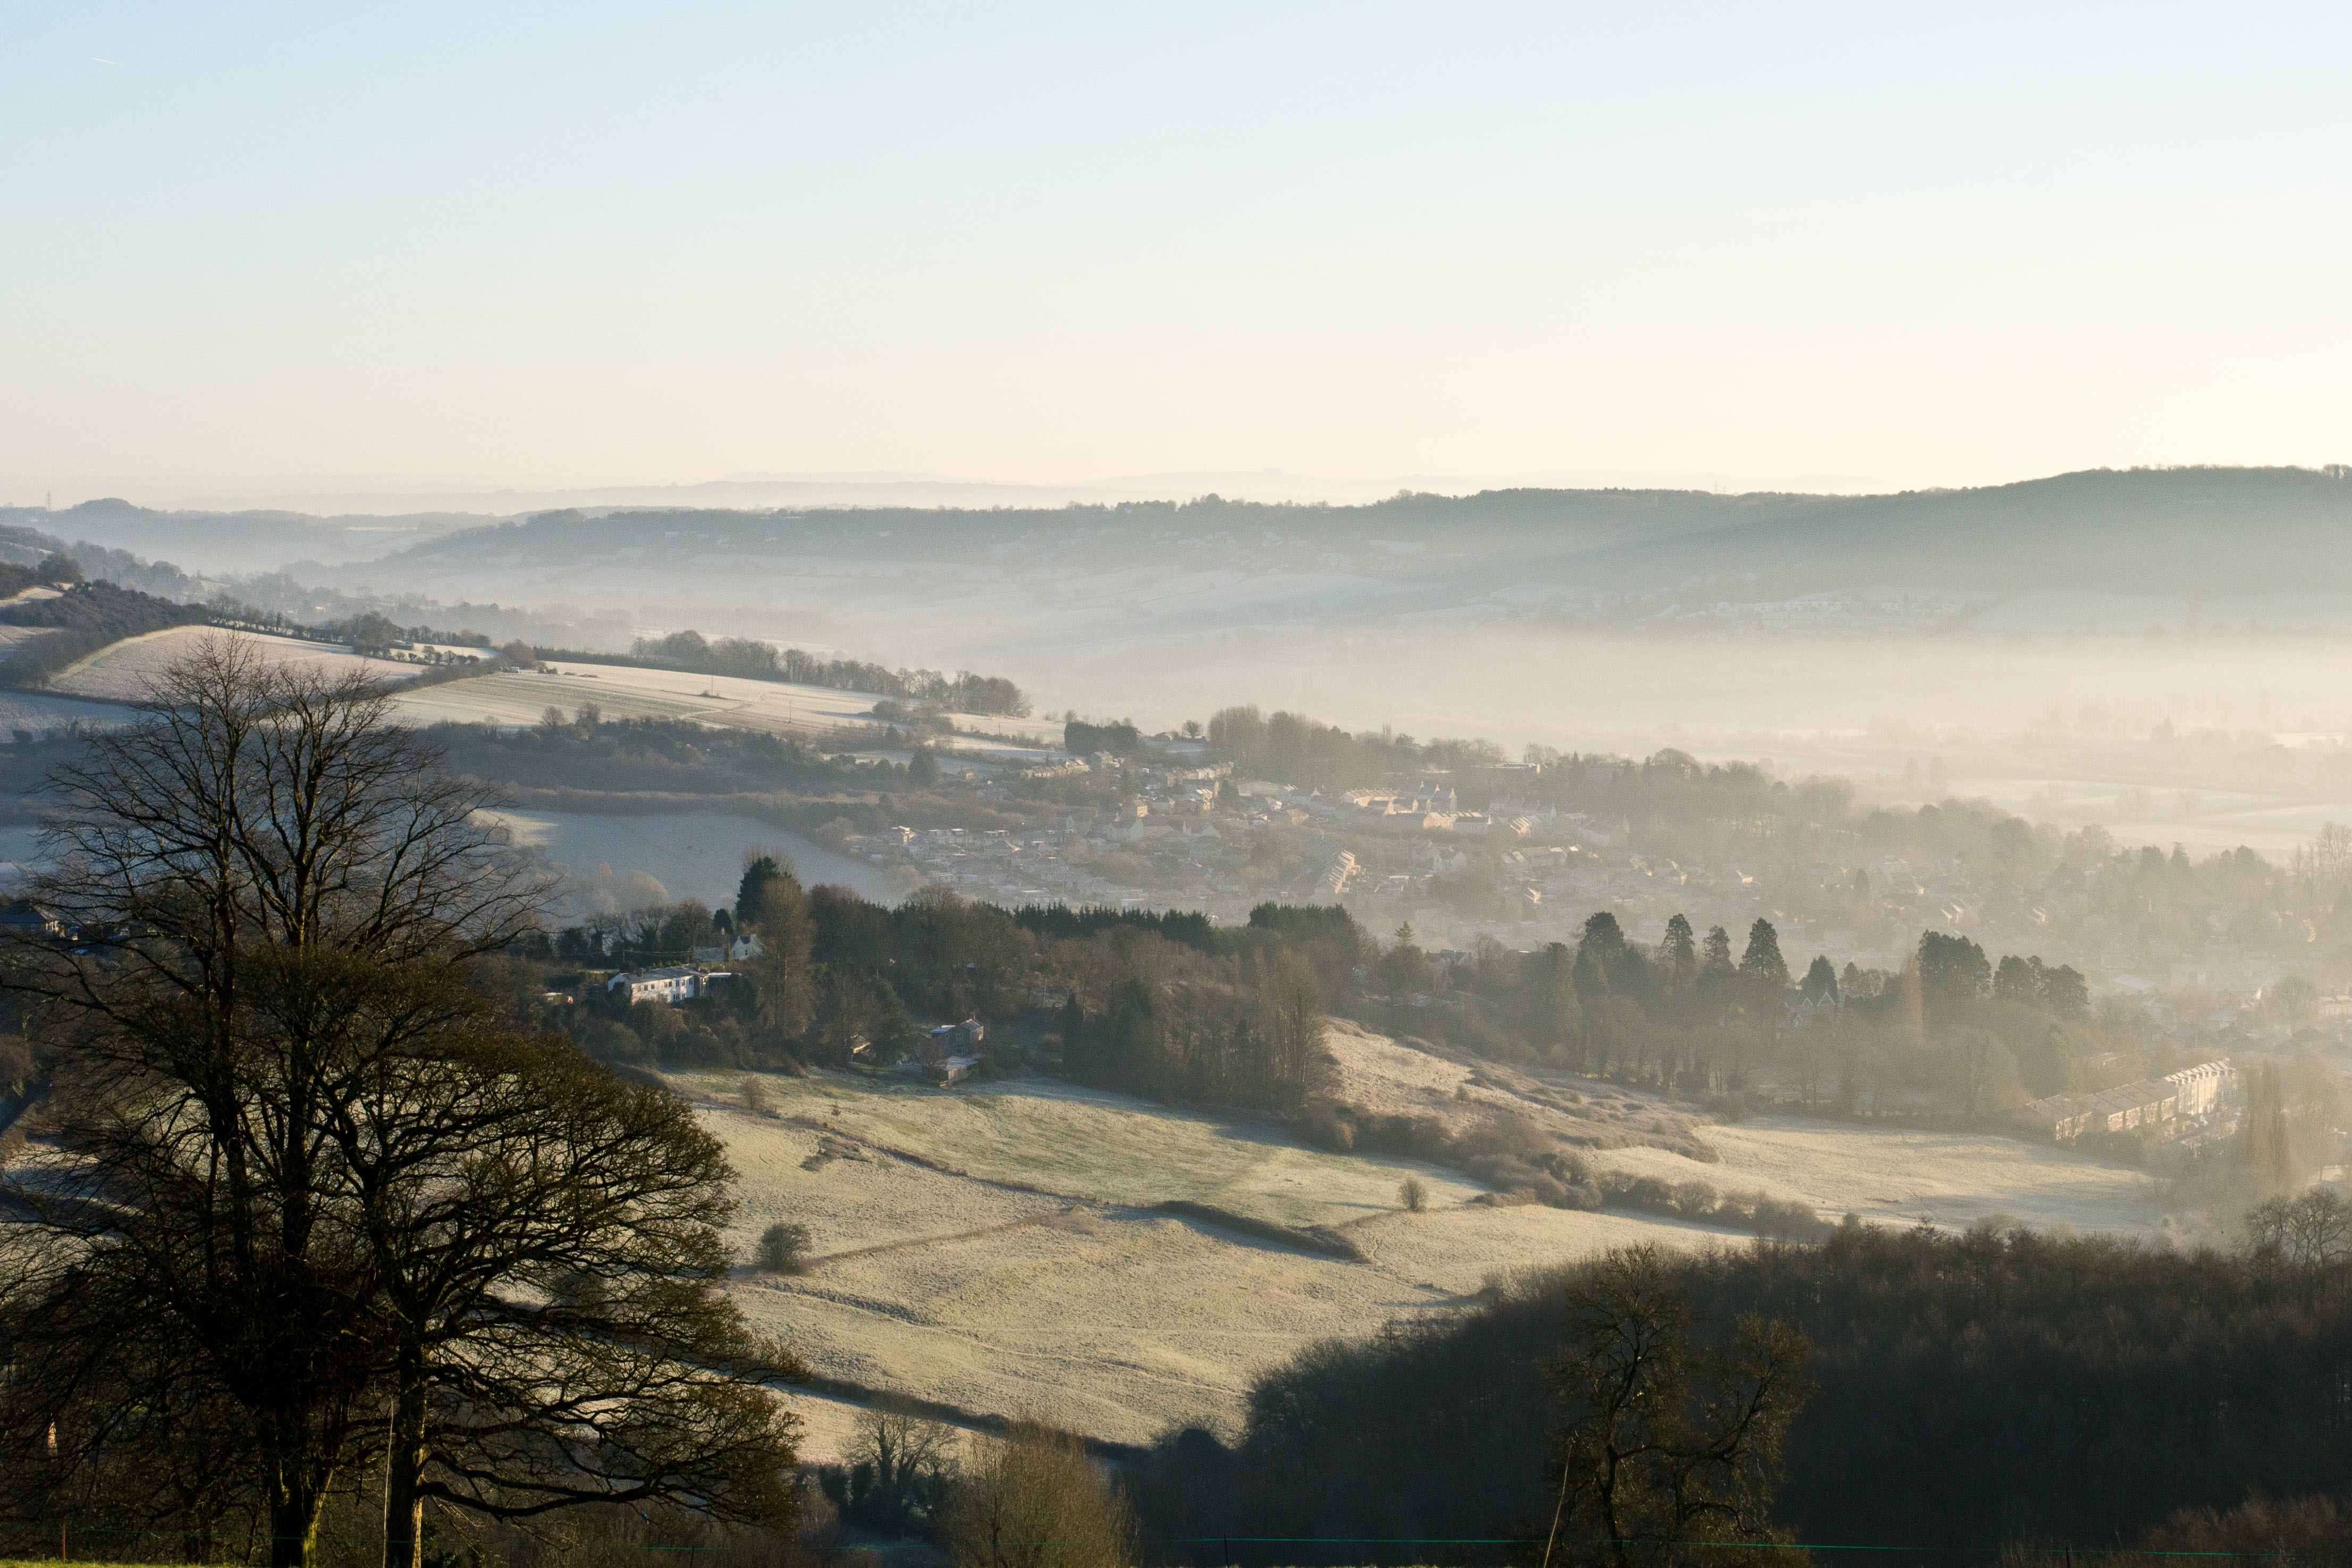
landscape, nature, wilderness, mountain, snow, winter, cloud, fog, mist, morning, hill, dawn, valley, mountain range, evening, weather, haze, plateau, rural area, atmospheric phenomenon, mountainous landforms